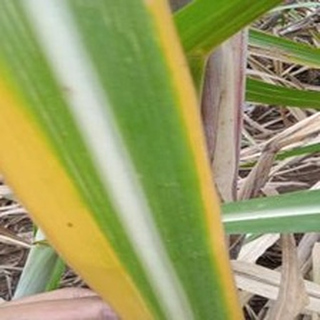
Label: sugarcane_yellow_leaf_disease